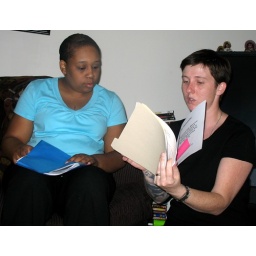
Sonya Brownlee signs her contract to build a home in partnership with the Illinois Campus Chapter. July 2008.